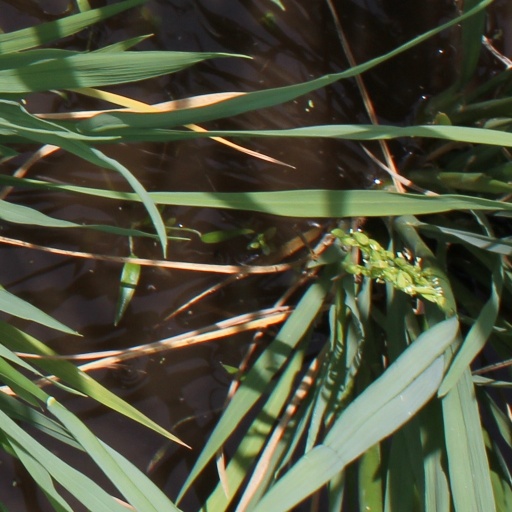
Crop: rice